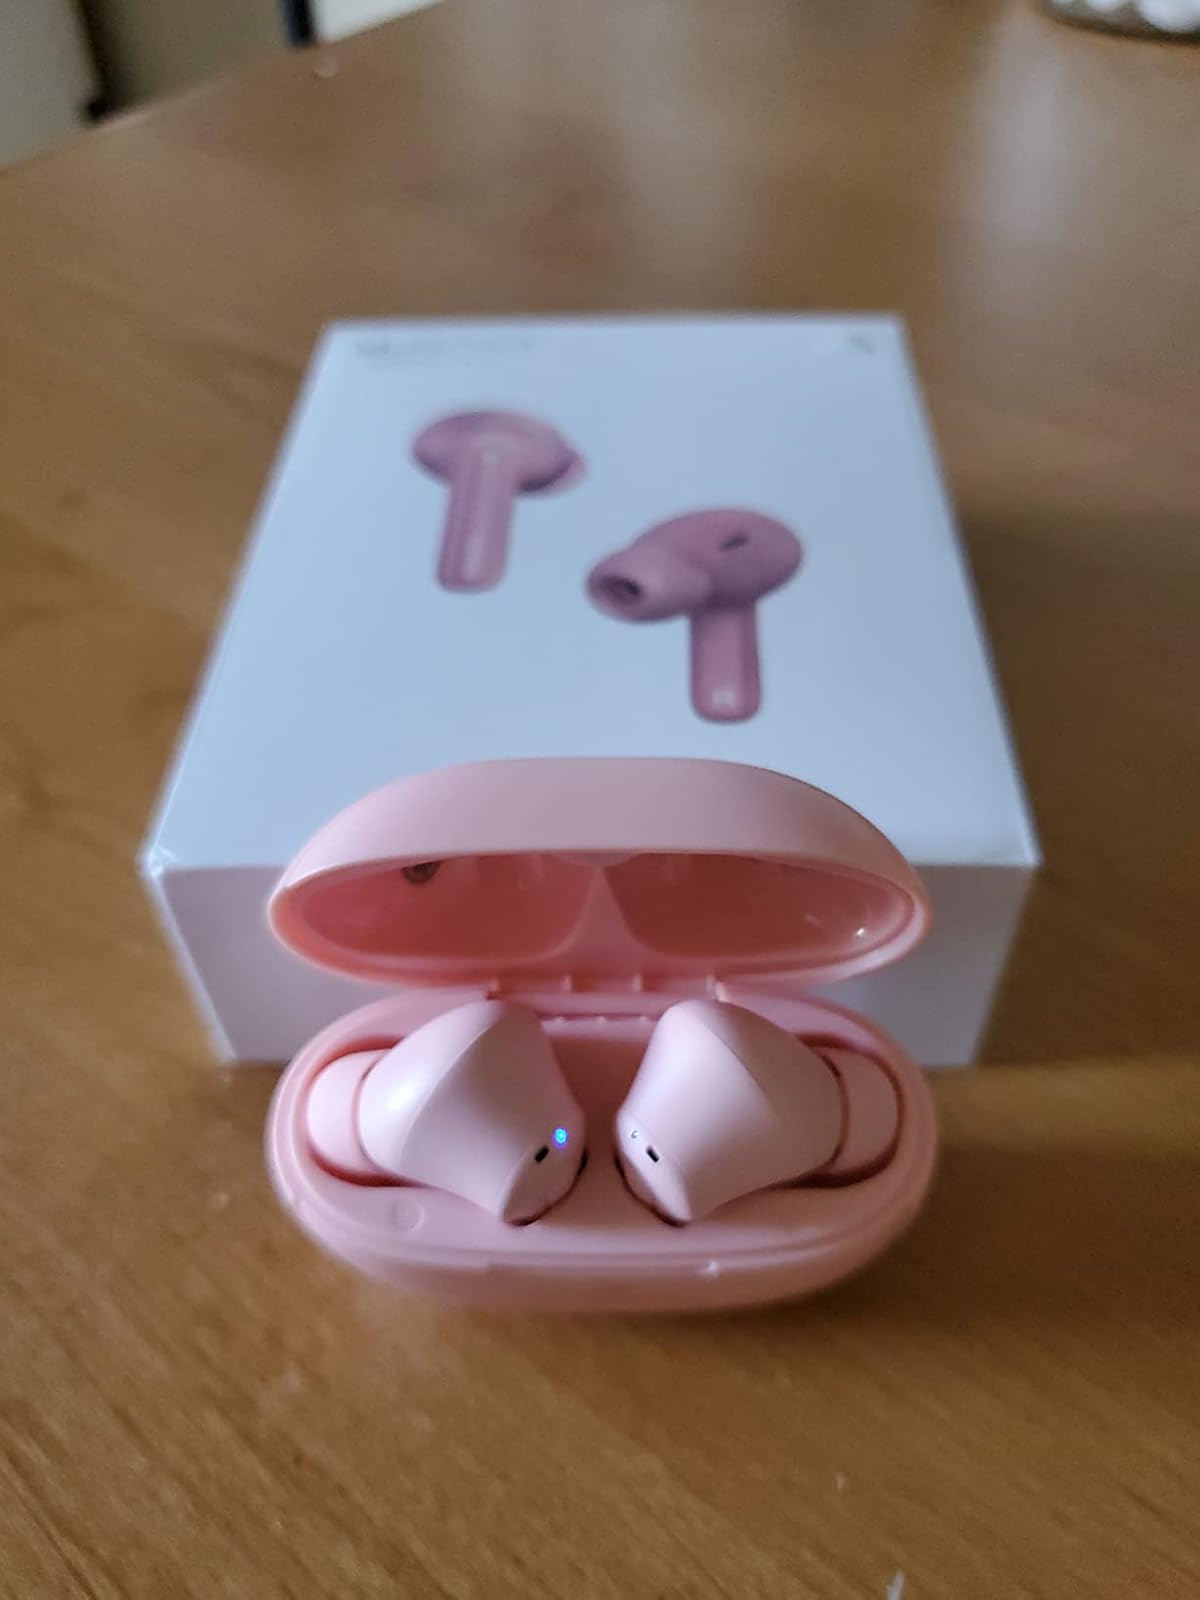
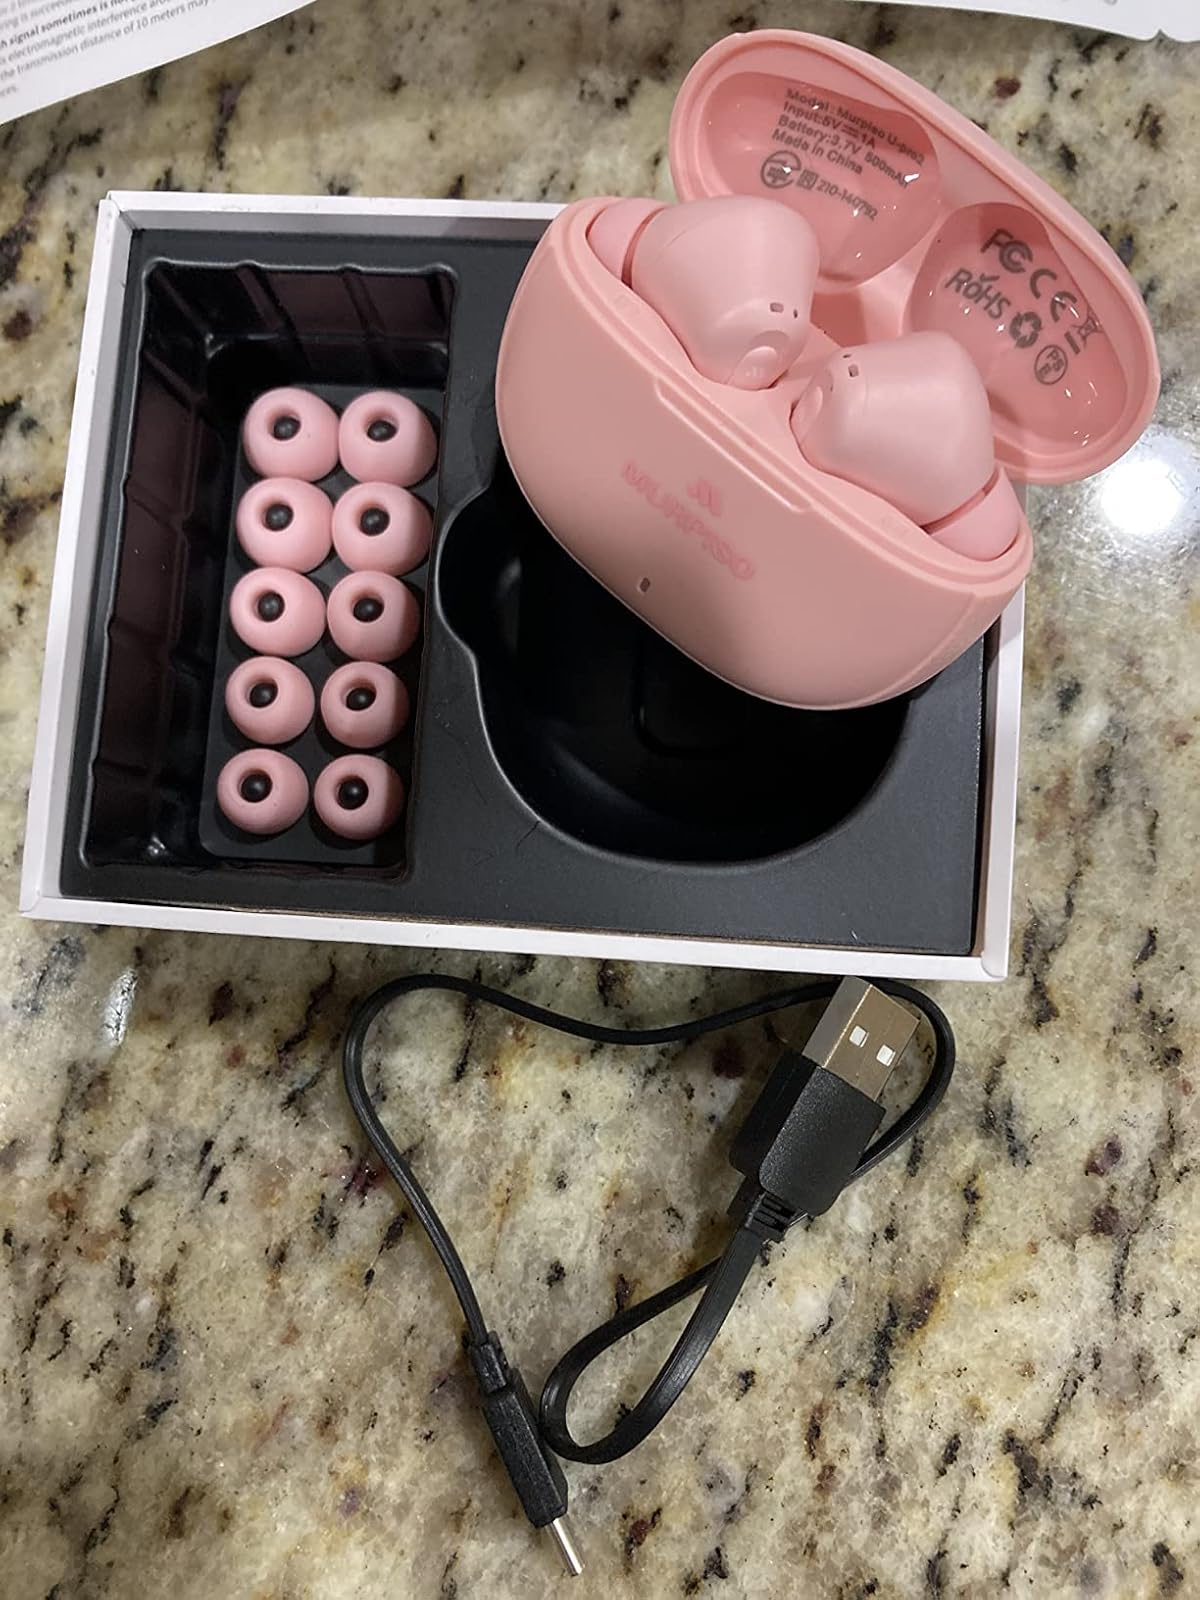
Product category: earbuds
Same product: yes